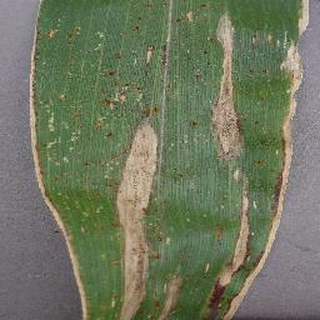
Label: corn_northern_leaf_blight